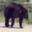
Label: bear